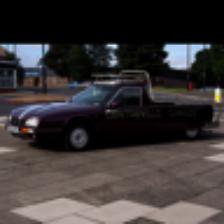
Label: NonHuman